Saint Joseph of the Palisades High School

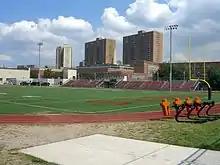
The school's athletic field

Saint Joseph of the Palisades High School was a private, Roman Catholic high school in West New York, in Hudson County, in the U.S. state of New Jersey. It operated under the auspices of the Roman Catholic Archdiocese of Newark.